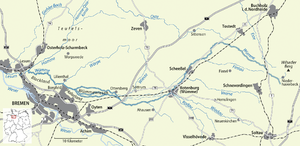
La Wümme est une rivière du nord de l'Allemagne, d'une longueur de 118 km qui est un affluent en rive gauche de la Lesum. Elle est donc un sous-affluent de la Weser.